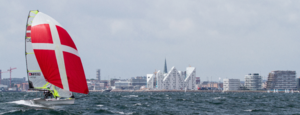
Aarhus Bugt / Galleri
Aarhus Bugt eller Aarhusbugten er et dansk farvand ud for Aarhus i Østjylland.